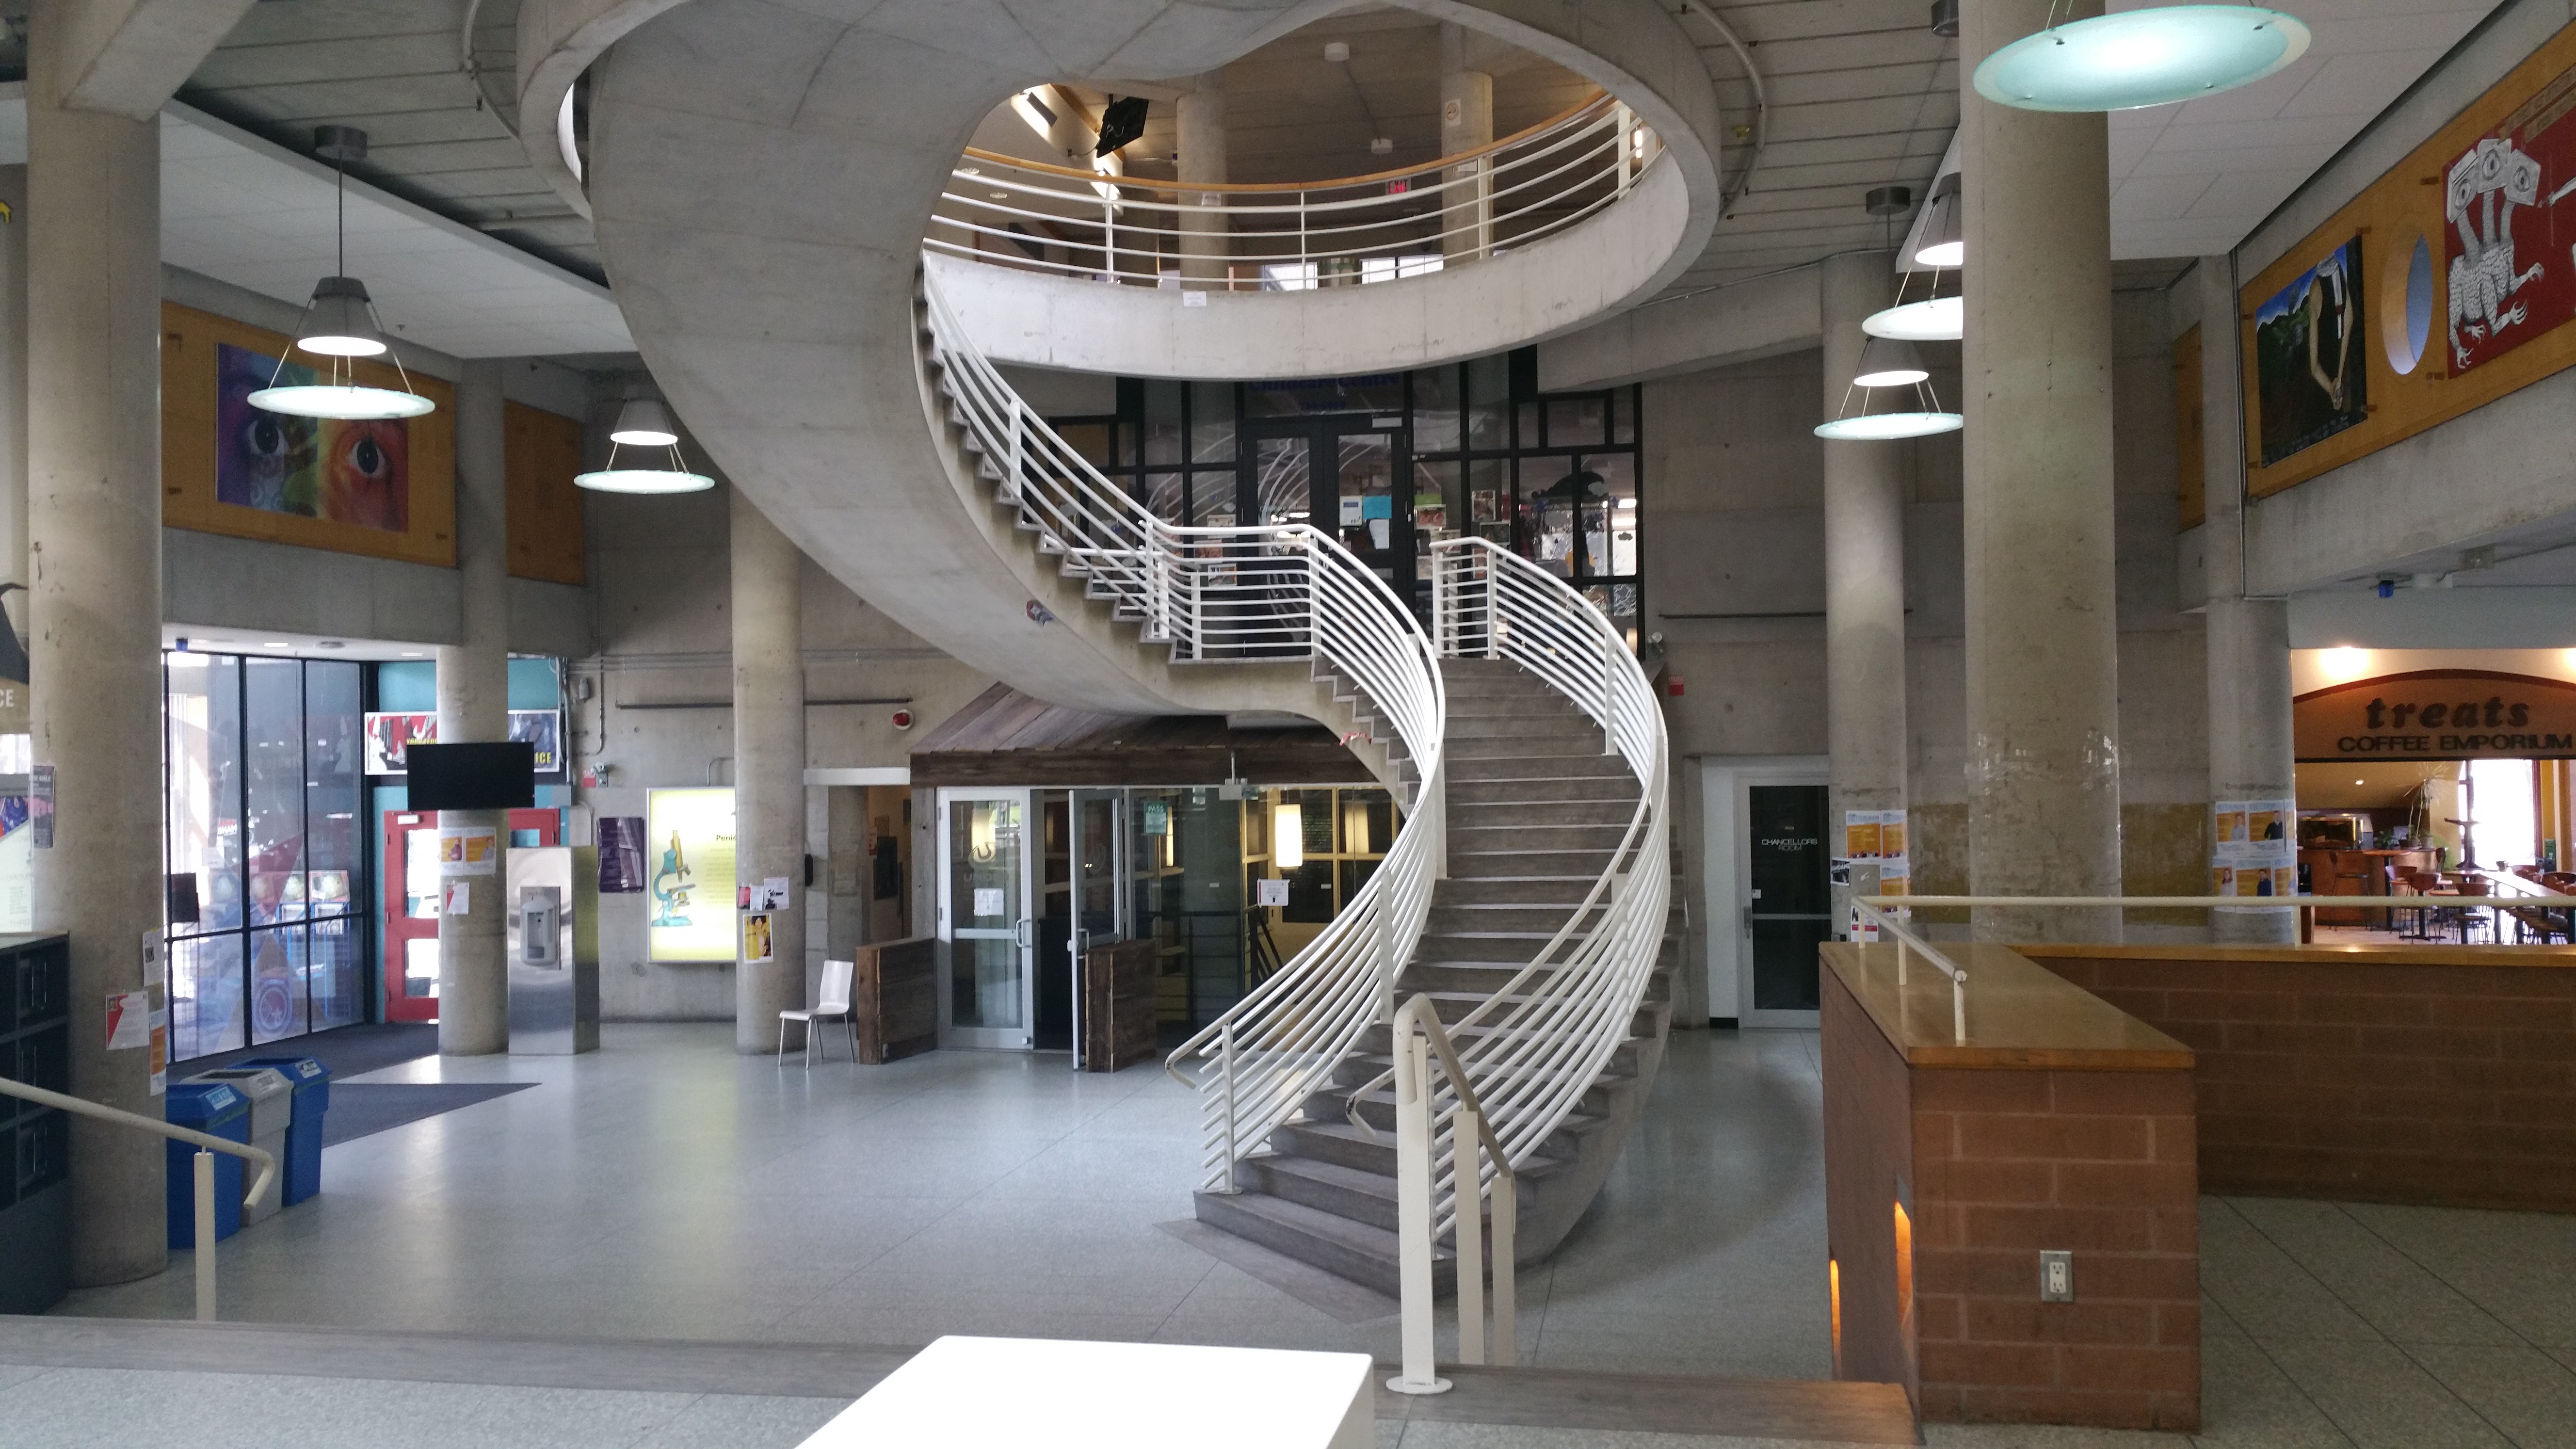
architecture, building, plaza, indoor, interior design, library, design, tourist attraction, lobby, retail, shopping mall, university building, york university